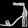
Label: Sandal